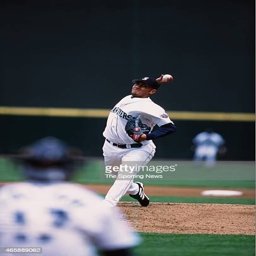
baseball player pitches against sports team